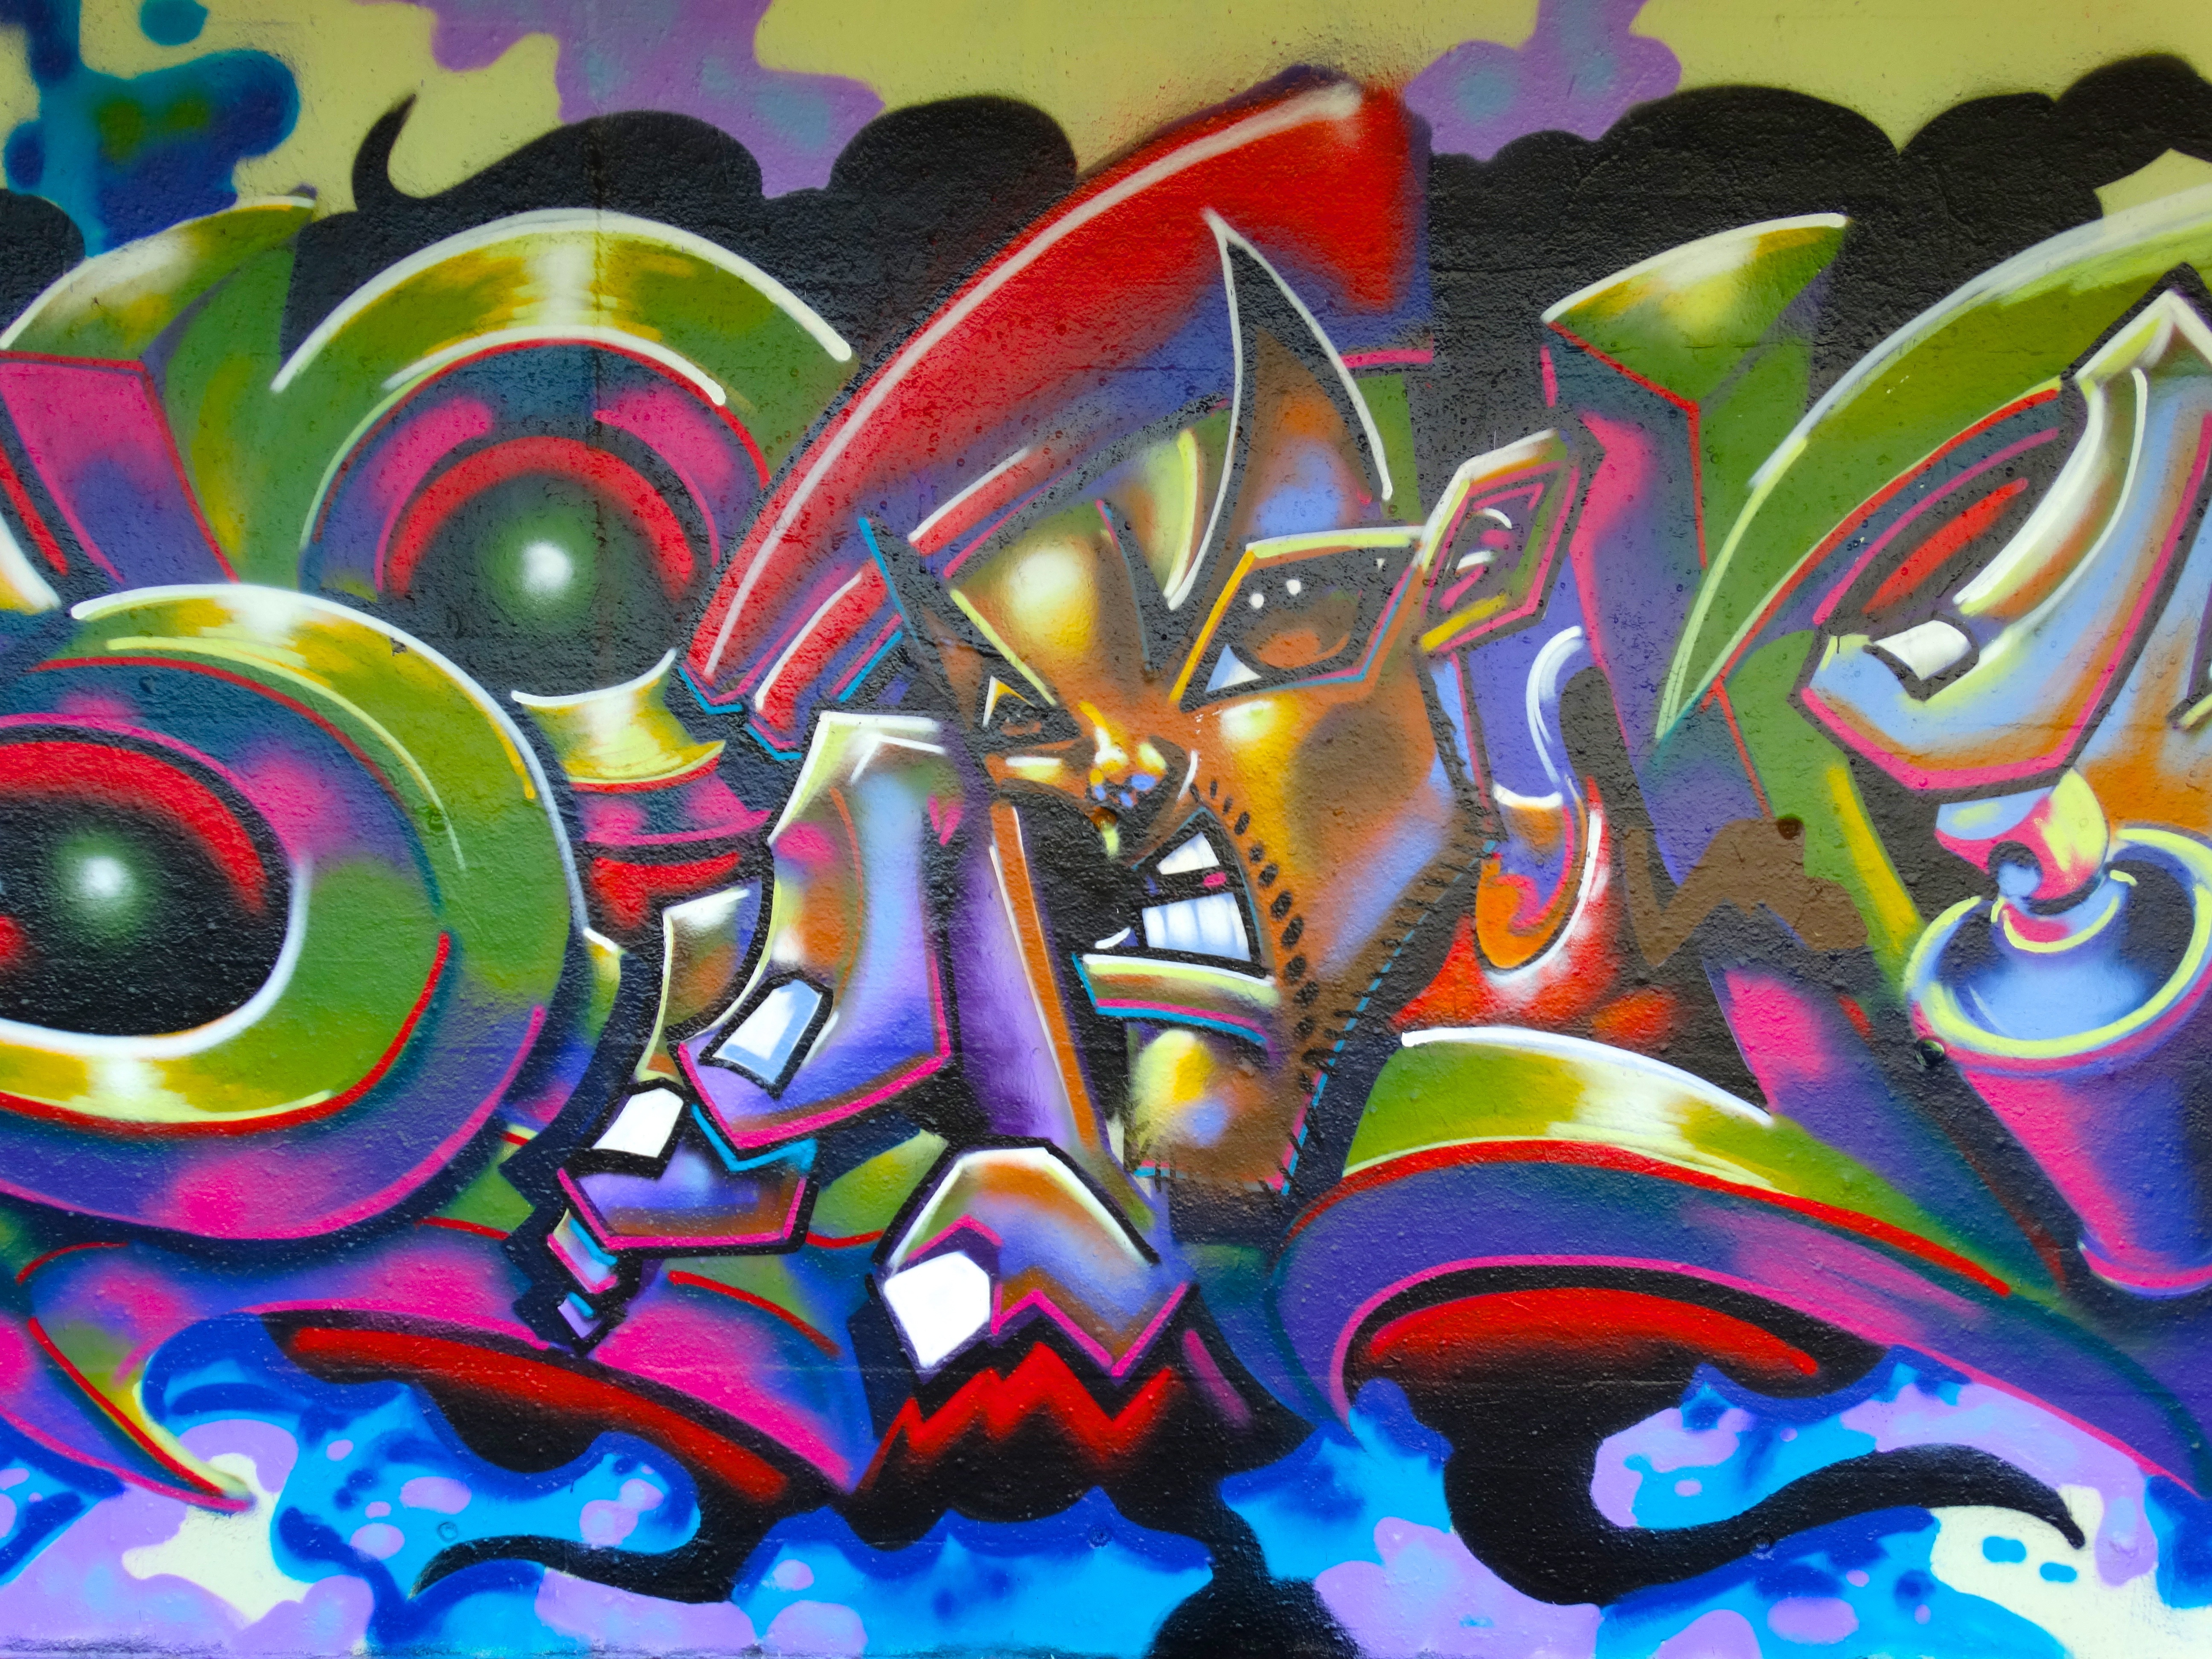
spray, color, communication, colorful, graffiti, art, creativity, illustration, decorative, murals, rebellion, psychedelic art